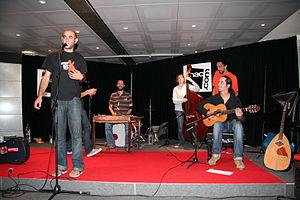
Show-case avec Mon côté punk organisé par la Fnac des Ternes (Paris, France) pour la sortie de l'album Anawah.
Mon côté punk est un groupe indépendant de chanson française, fondé en 2003 par Mourad Musset de La Rue Kétanou, avec notamment Olivier Leite de La Rue Kétanou, Loïc Lantoine, François Pierron, Fathi Oulhaci du Théâtre du Fil et Karim Arab, ancien guitariste de Padam.